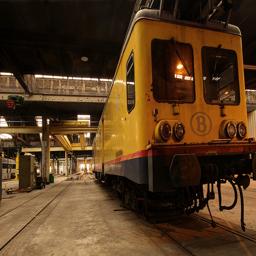
a yellow passenger train sitting on a track underneat a bridge
An out of service subway car in an old station
a long yellow train is sitting in a room
a train parked at the station next to a bridge
Large yellow train car sitting inside a building.